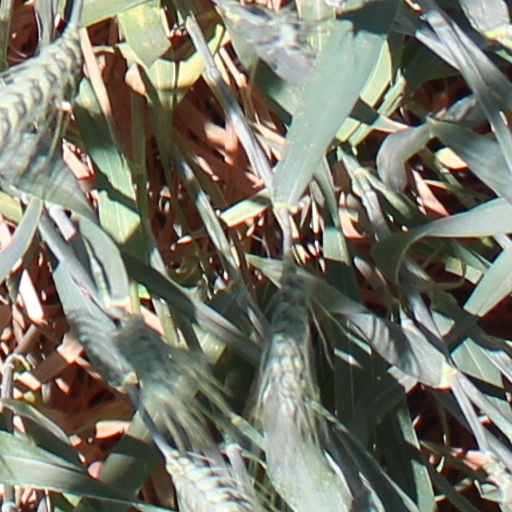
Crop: wheat